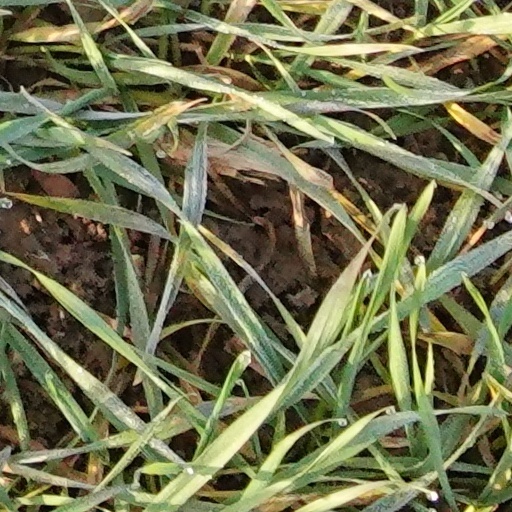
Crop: wheat